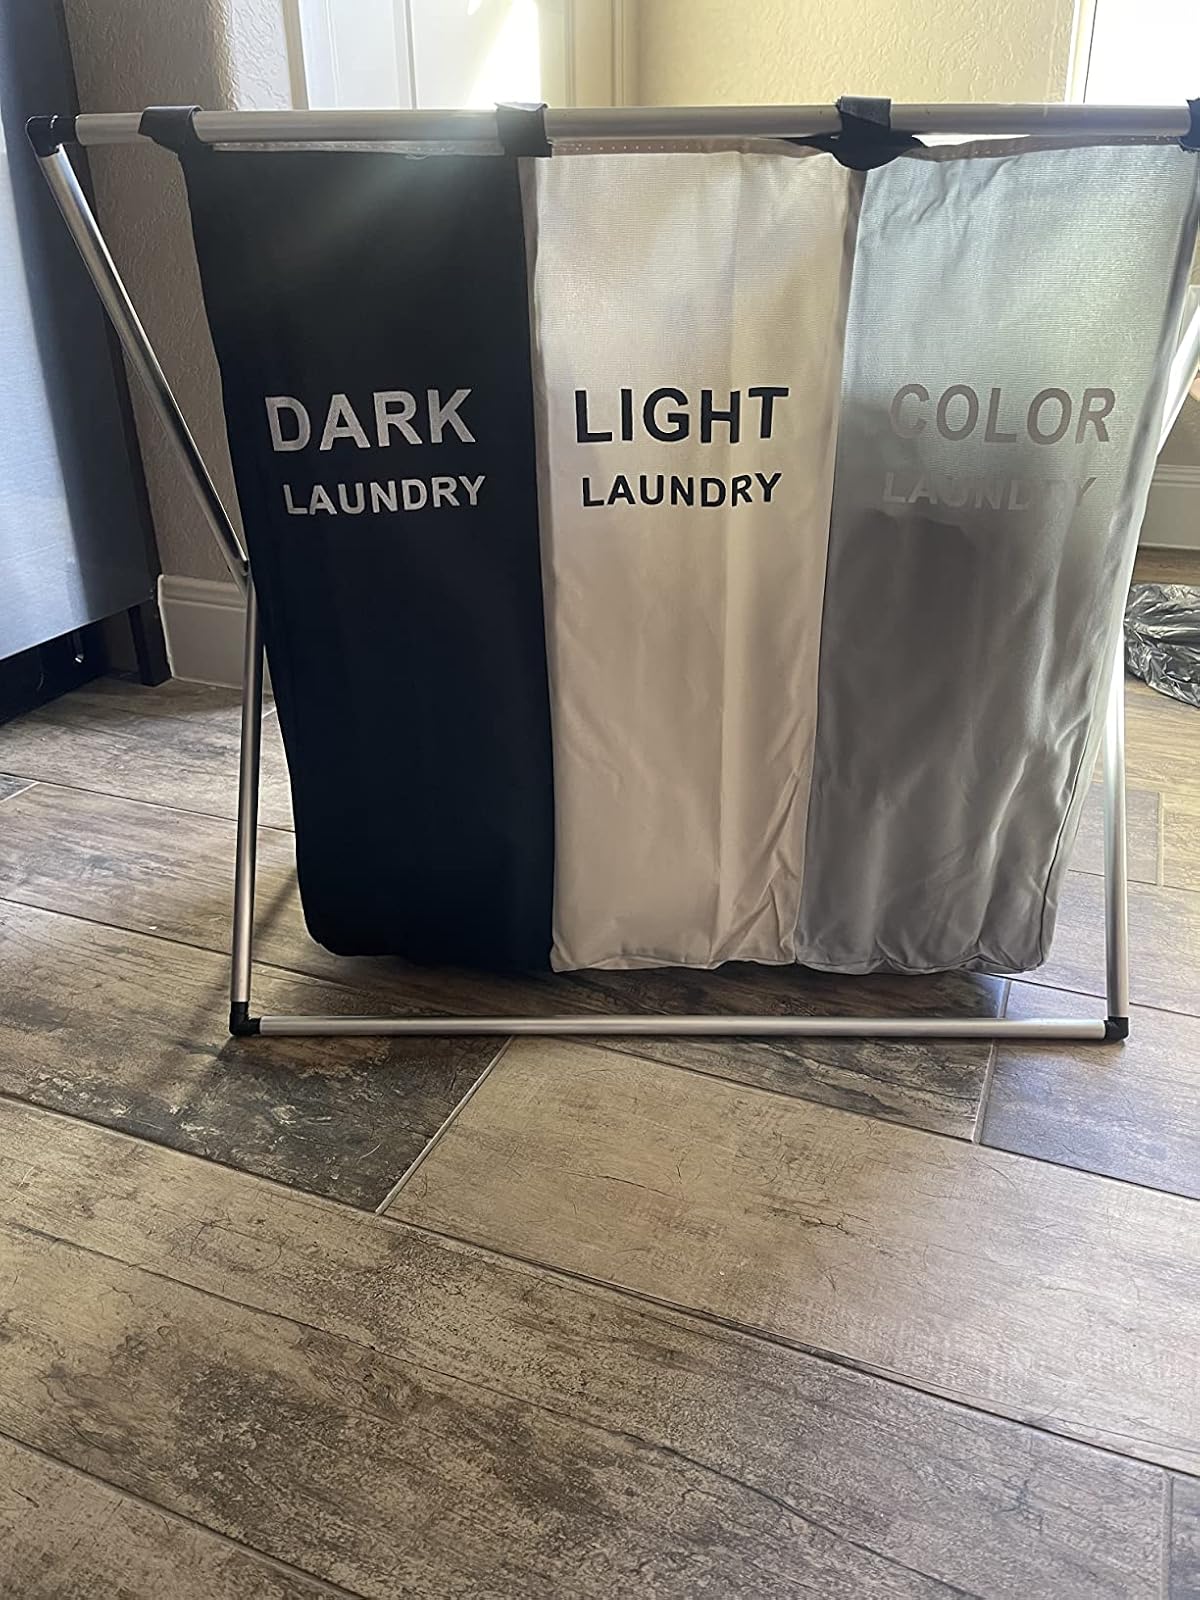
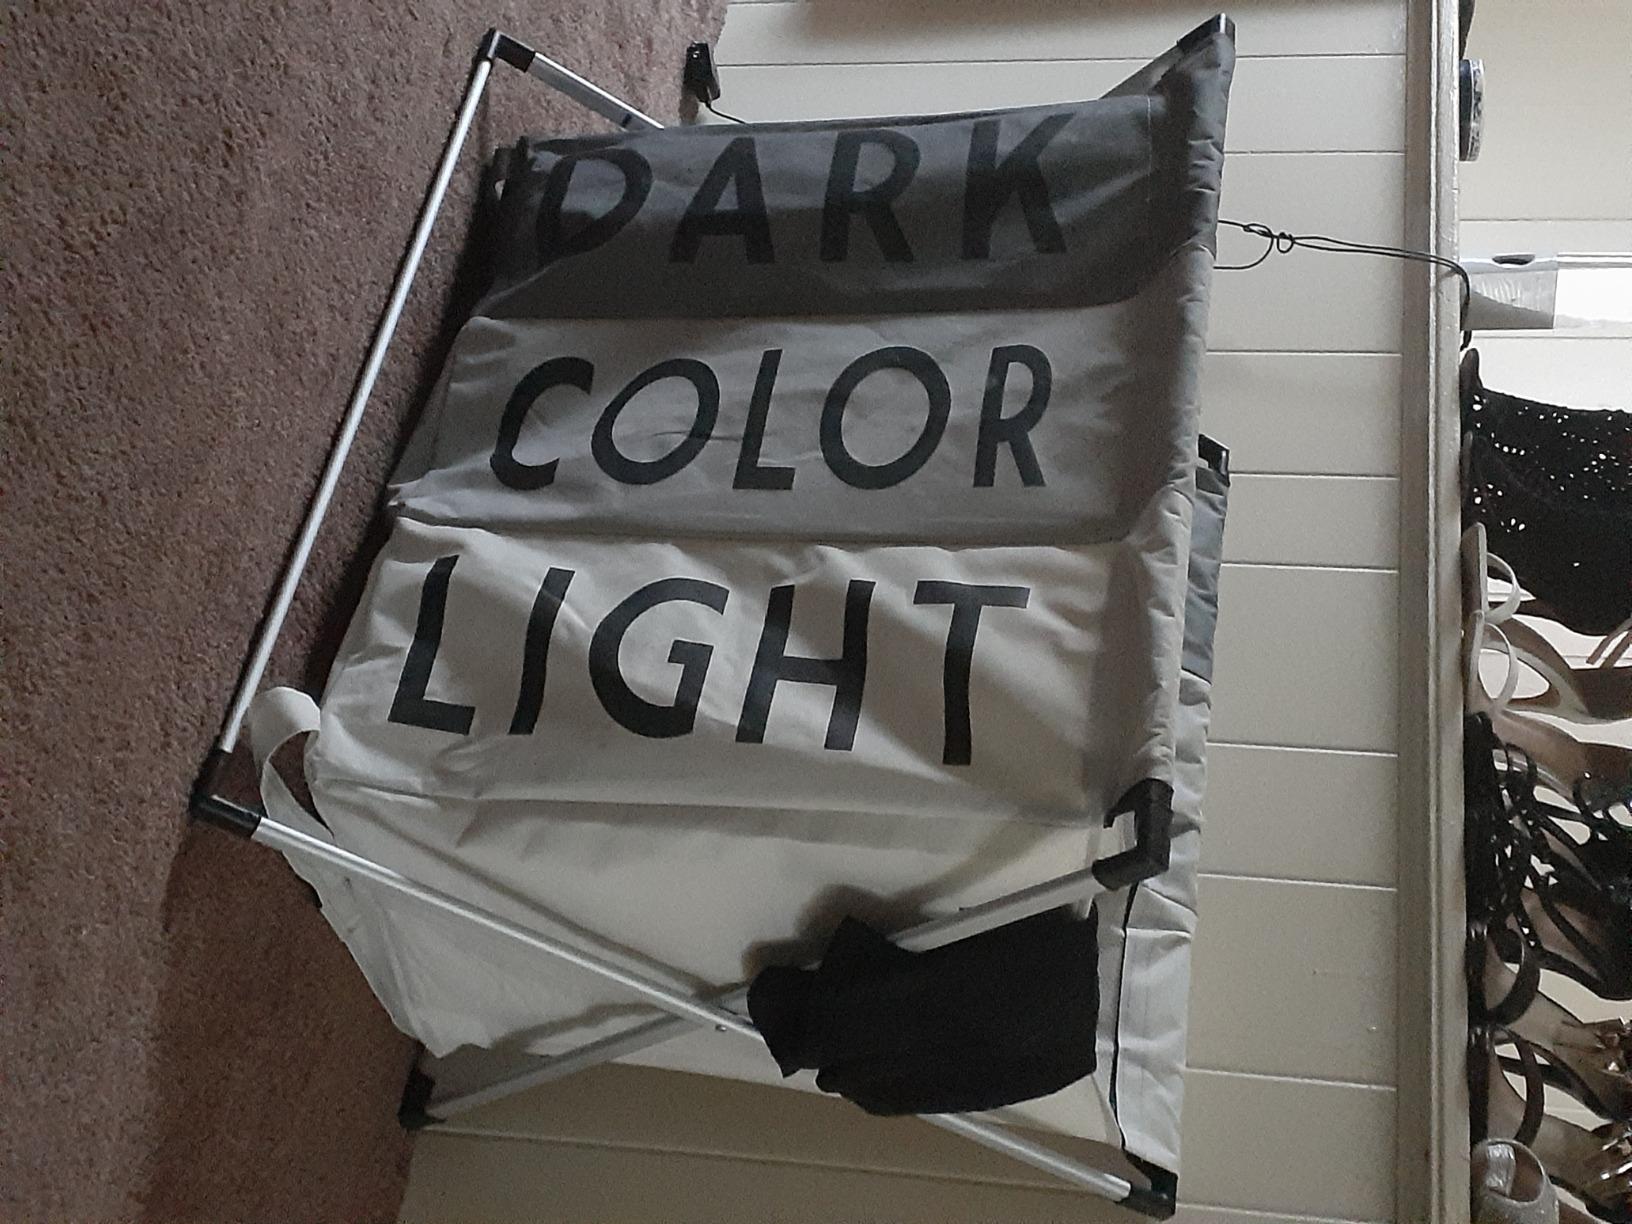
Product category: items_hamper
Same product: no